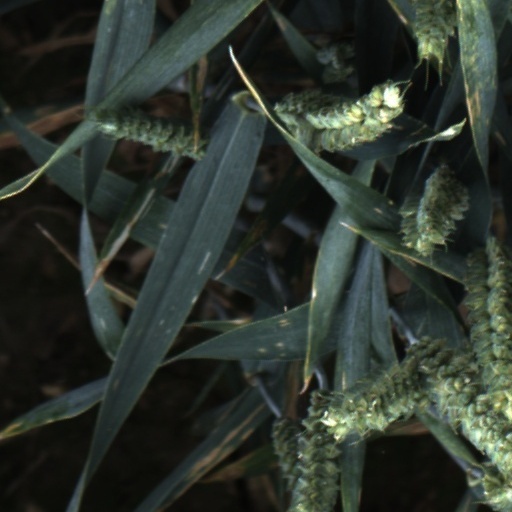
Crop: wheat